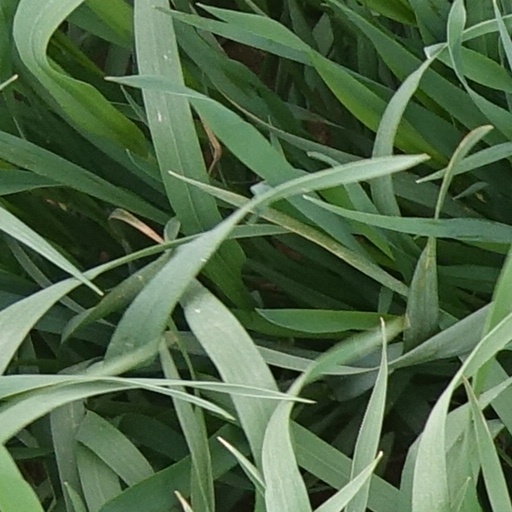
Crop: wheat